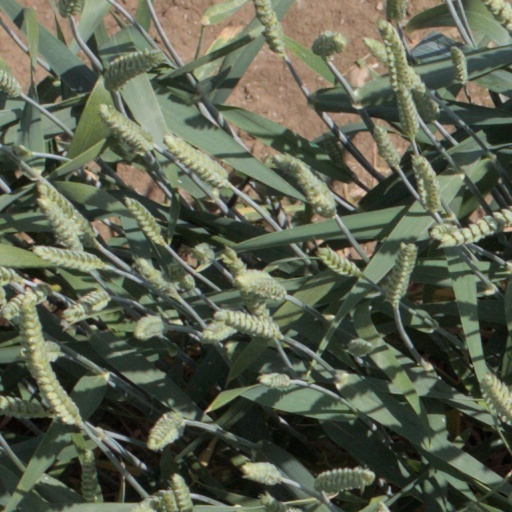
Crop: wheat